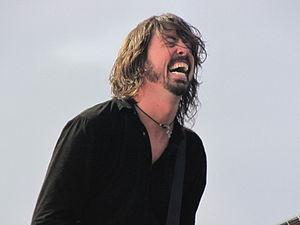
Wasting Light est le septième album studio du groupe américain de rock alternatif Foo Fighters, sorti le 12 avril 2011 chez RCA Records. Après Echoes, Silence, Patience and Grace en 2007, mélange de chansons rock et de ballades mélodieuses, et des concerts à guichets fermés à Wembley, la formation de Dave Grohl est devenue célèbre dans le monde entier. Dans cet album, l'ancien batteur de Nirvana souhaite revenir aux fondamentaux du groupe afin d'exprimer l'essence même de leur musique.